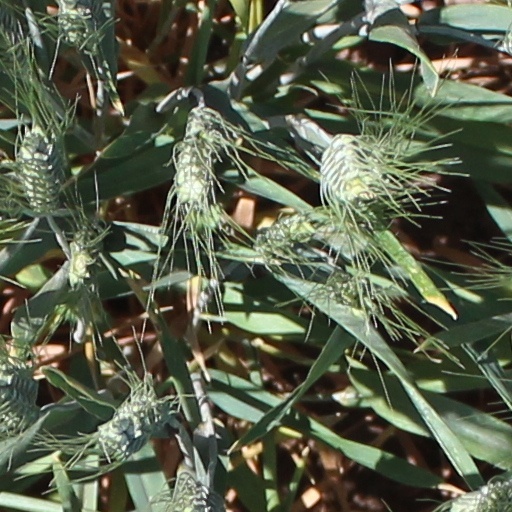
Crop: wheat